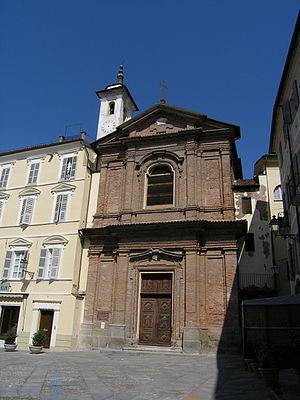
Église (abandonné) de la confrérie de Sainte Marie et Catherine, Ceva (Italie)